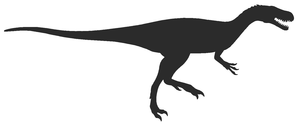
Eodromaeus est un genre éteint de dinosaures théropodes basaux du Trias supérieur d'Argentine, il y a environ 232 à 229 millions d'années.